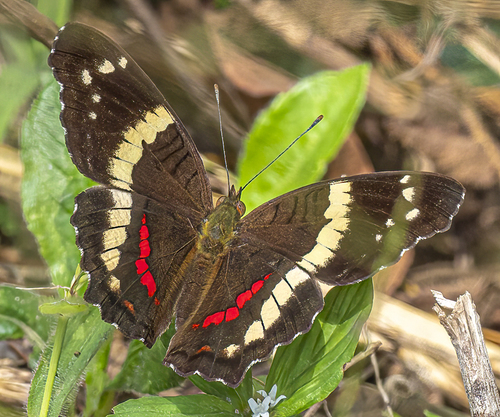
Scientific name: Anartia fatima
Common name: Banded peacock
Family: Nymphalidae
Order: Lepidoptera
Pollinator type: Primary pollinator
Habitat: Open areas and gardens
Geographic range: South America
Conservation status: Least Concern